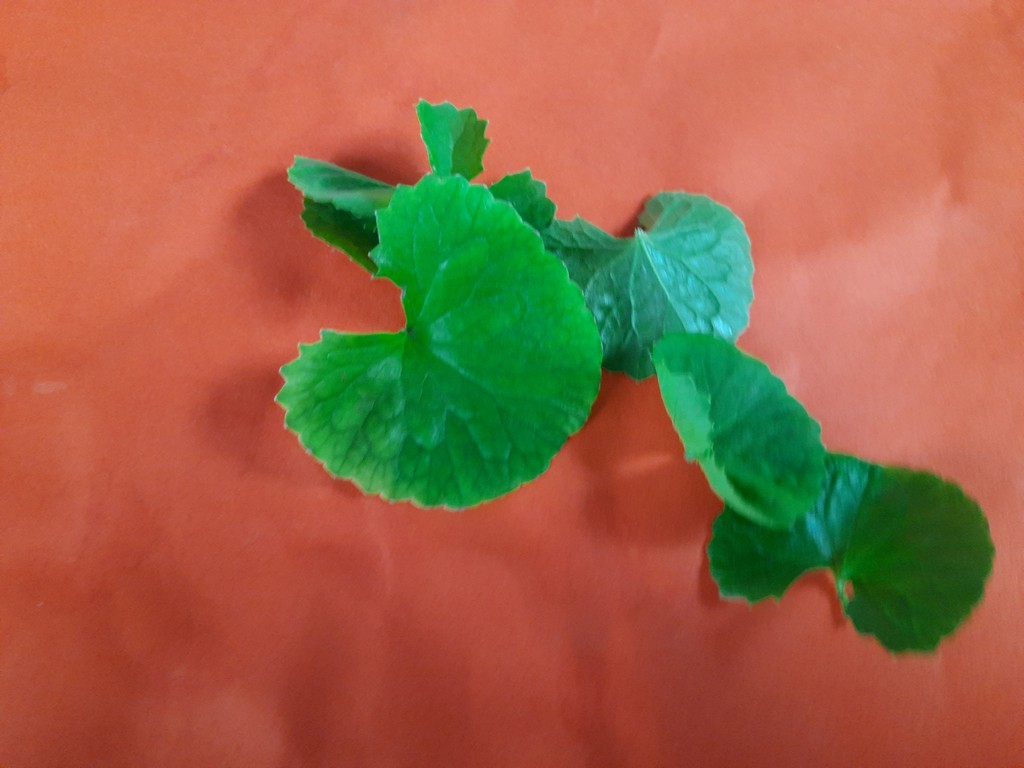
Label: Healthy